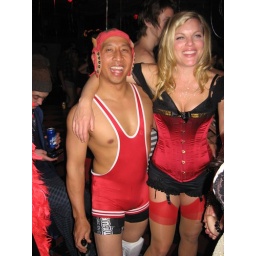
red in bed